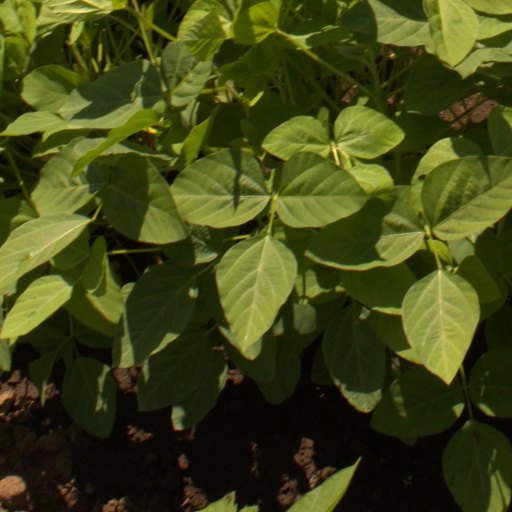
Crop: soybean